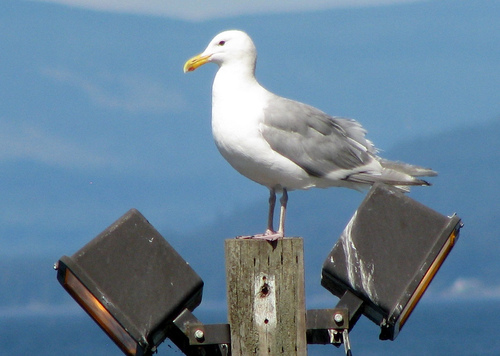
a small white bird with grey feathers.
a medium sized bird with a yellow bill and gray wings and tail.
this is a white bird with a grey wing and a yellow beak.
this white bird has grey wings, a long neck, and a yellow bill that curves down slightly at the end.
this white bird has gray feathers on its wings and has a yellow bill.
large bird with light orange bill and grey feathers.
this bird has wings that are grey and has a yellow billthe bird has a large yellow bill that is curved and a white crown.
this bird has wings that are grey and has a white body
this bird is white and gray in color, and has a curved yellow beak.
Species: Glaucous Winged Gull